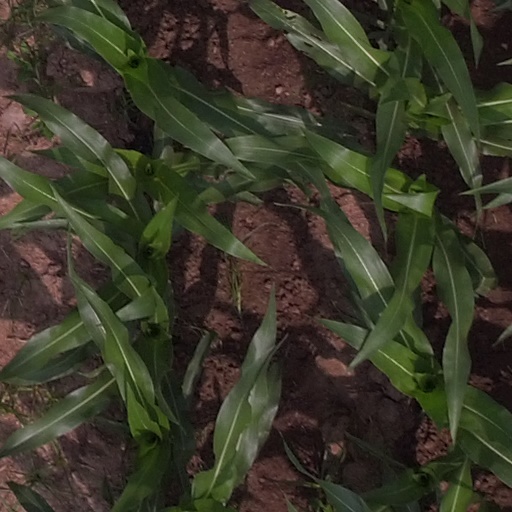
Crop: maize; corn